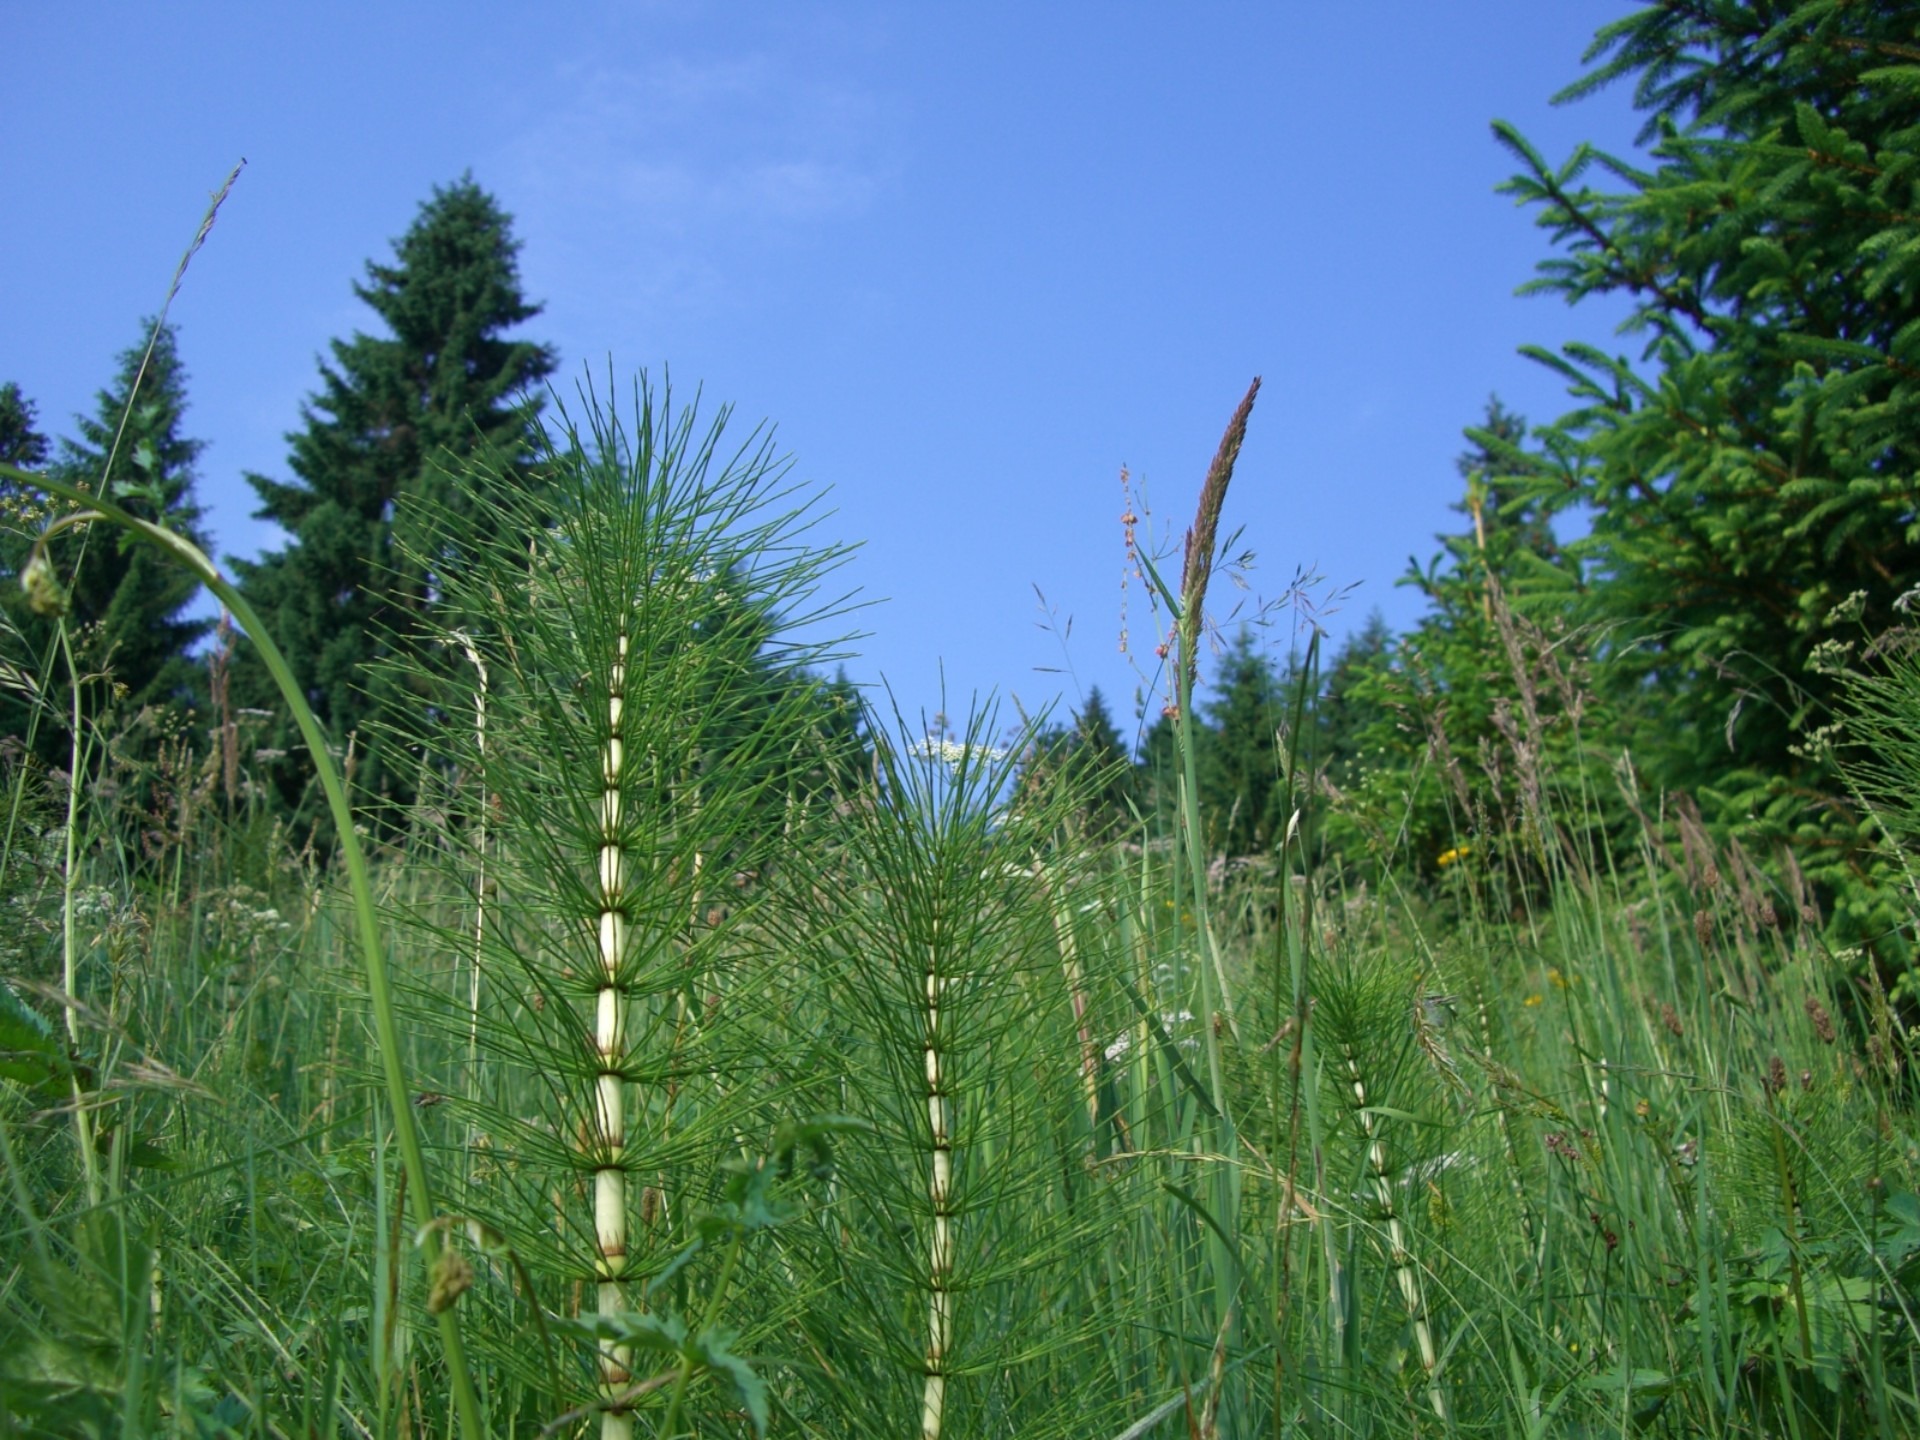
tree, grass, plant, field, meadow, prairie, flower, crop, botany, agriculture, fir, flora, grassland, vegetation, shrub, habitat, ecosystem, horsetail, sky blue, grasses, flowering plant, biome, natural environment, grass family, land plant, phragmites, arecales